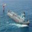
Label: ship